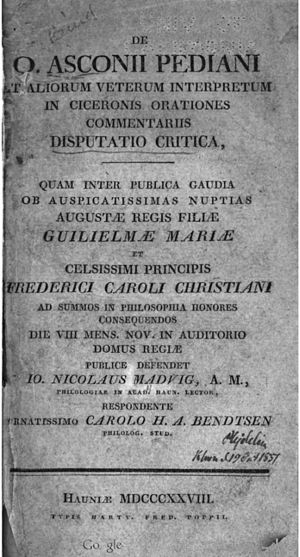
Quintus Asconius Pedianus / Andre værker af Asconius
Forsiden af J.N. Madvigs disputats på latin fra 1828.
Forsiden af J. N. Madvigs disputats
Quintus Asconius Pedianus var en lærd latinsk forfatter fra 1. århundrede e.Kr. Han skrev en række værker, hvoraf kun fem kommentarer til et udvalg af Marcus Tullius Ciceros taler er overleveret til i dag. Moderne filologer og historikere mener, at Asconius er den mest pålidelige kommentator blandt de antikke og efterantikke kommentatorer til Ciceros taler. Derfor er Asconius' kommentarer en vigtig kilde bl.a. til den romerske republiks historie. Fra den tidlige middelalder er der sammen med Asconius' kommentarer også overleveret en anden kommentar, der af moderne filologer bliver anset for at være skrevet af Pseudo-Asconius. Sammenlignet med andre antikke forfattere fra samme periode har interessen for Asconius været begrænset i forhold til udgivelser og oversættelser.